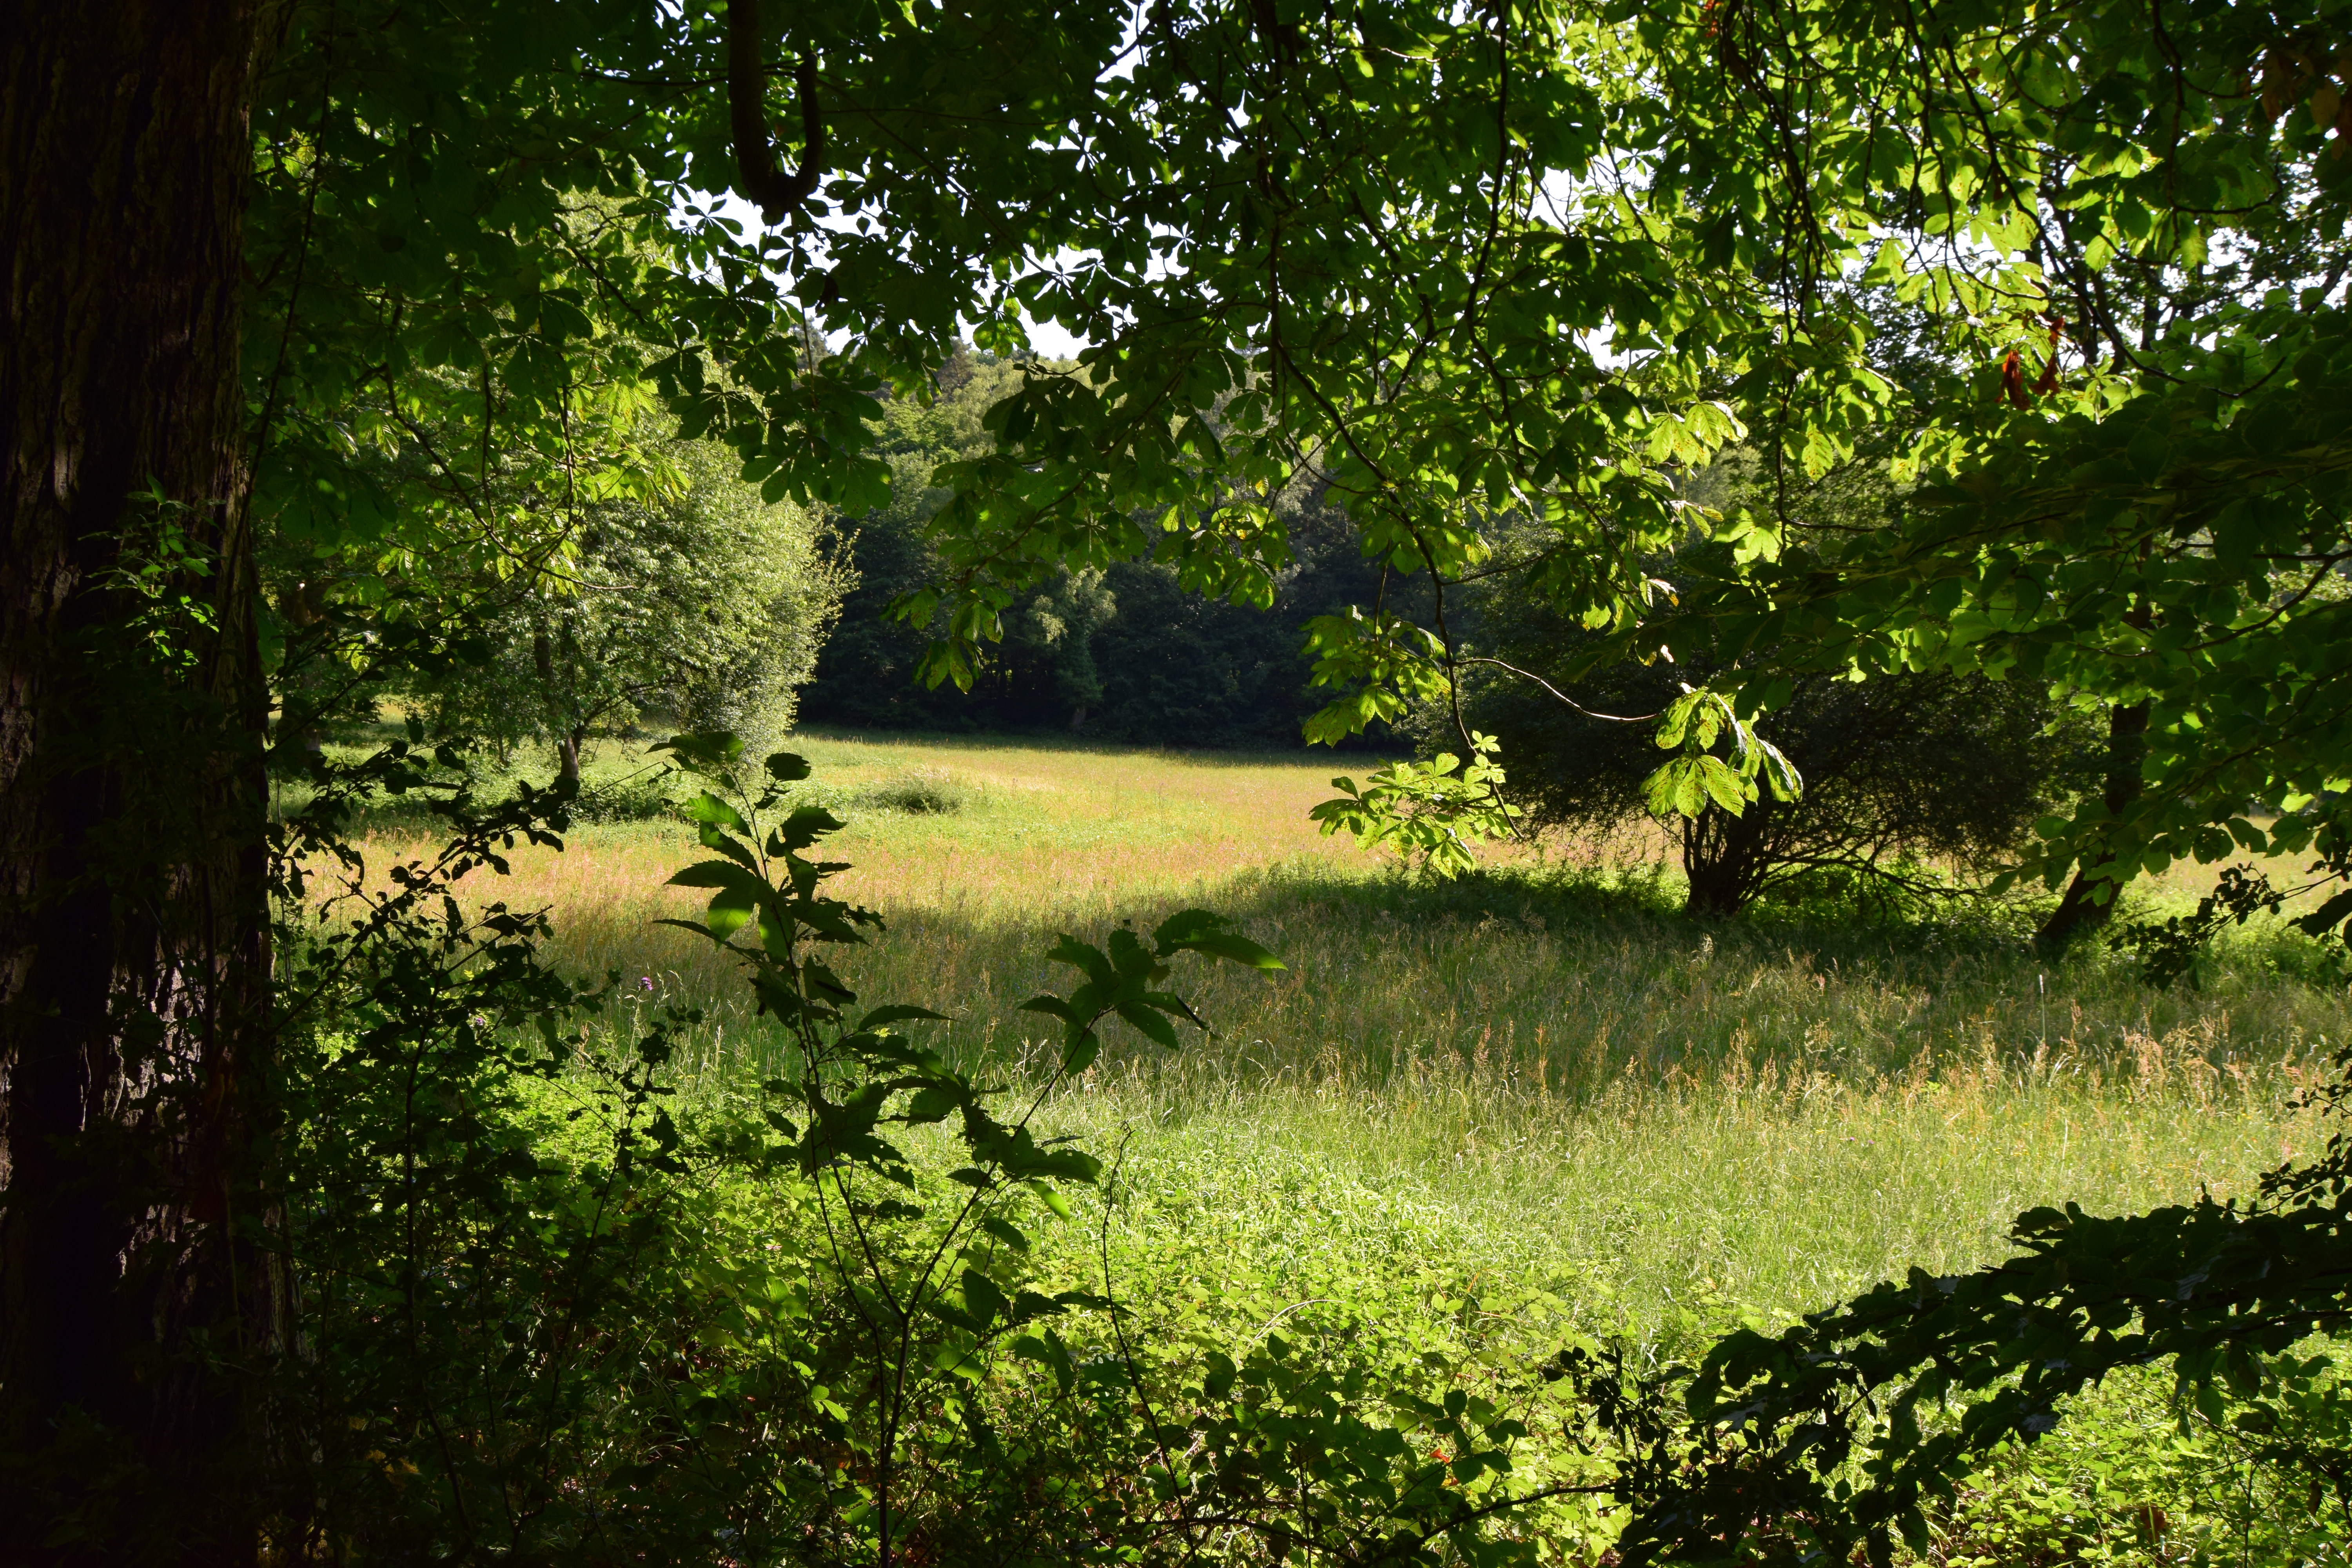
nature, tree, sky, summer, grass, vegetation, ecosystem, nature reserve, woodland, riparian forest, forest, grassland, leaf, grove, temperate broadleaf and mixed forest, old growth forest, sunlight, wetland, meadow, biome, jungle, pasture, landscape, wildlife, branch, tropical and subtropical coniferous forests, shrubland, temperate coniferous forest, bank, prairie, riparian zone, rainforest, swamp, plant community, grass family, deciduous, plant, field, floodplain, shrub